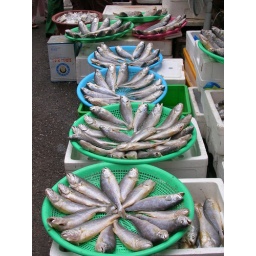
fish in a basket